Upper Peninsula of Michigan

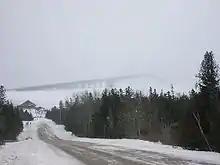
Straits of Mackinac and bridge in winter looking south from St. Ignace

The Upper Peninsula is rich in mineral deposits, including iron, copper, nickel, and silver. Small amounts of gold have also been discovered and mined. In the 19th century, mining dominated the economy, and the UP became home to many isolated company towns. For many years, mines in the Keweenaw Peninsula were the world's largest producers of copper. The mines began declining as early as 1913, with most closing temporarily during the Great Depression. Mines reopened during World War II, but almost all quickly closed after the war ended. The last copper mine in the Copper Country was the White Pine mine, which closed in 1995. Marquette County sits along the Marquette Iron Range, which sent out a significant portion of the iron ore mined in the United States for many years. , Marquette County is home to one remaining iron ore mine and one nickel and copper mine.